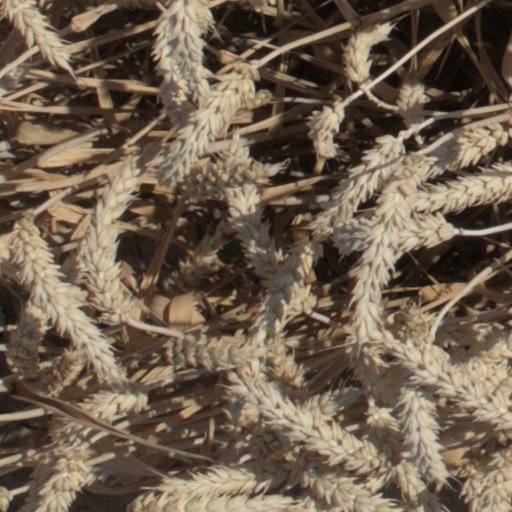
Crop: wheat